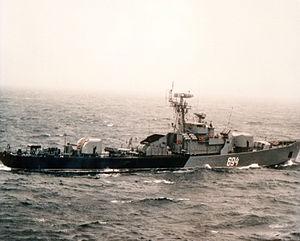
La marine syrienne, fondée en 1948 est la branche maritime des forces armées syriennes. Elle est peu active en mer Méditerranée. Son commandant actuel est le vice-amiral Taleb El-Berri.
La classe Petya est le code OTAN pour une classe de frégates légères construites dans les années 1960 pour la Marine soviétique. Leur désignation soviétique était Projet 159. Certaines unités ont été vendues à l'exportation. Un total de 54 navires ont été construits, dont la majorité ont été retirés du service actif au début des années 1990.